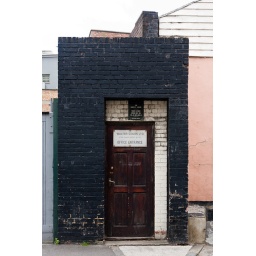
The telephone number above the door has not been updated for at least 20 years.Tanner Street, London SE1